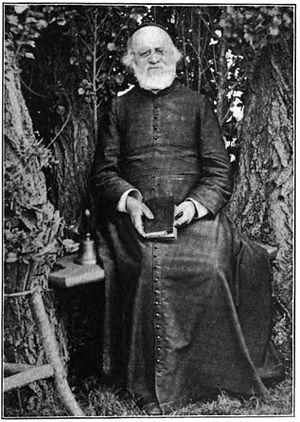
Jean-André Cuoq était un prêtre catholique français, philologue et linguiste, spécialiste de l’ojibwé et du mohawk, deux langues amérindiennes d'Amérique du Nord.